Switzerland in the Roman era

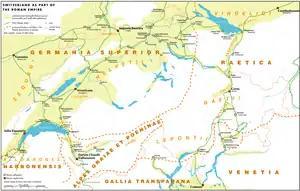
Political borders and settlements in the area of Switzerland, 90 to 284 AD

While the Roman presence was always strong in the Alps, where the crucial North-South connection had to be kept open, the Swiss plateau was not really Romanized until decades after the conquest. The principal Roman settlements in Switzerland were the cities of Iulia Equestris (Nyon), Aventicum (Avenches), Augusta Raurica (Augst) and Vindonissa (Windisch). Evidence has also been found of almost twenty Roman villages ("vici") established in the 1st to 3rd century AD, as well as hundreds of villas of varying sizes built in the western and central part of the Swiss Plateau. The known "vici" include: